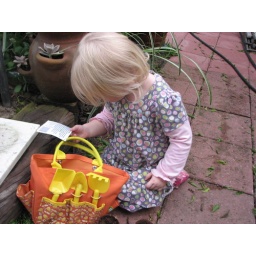
Ava was planting sunflower seeds in little peat pots and using her new gardening tools from our neighhbors.